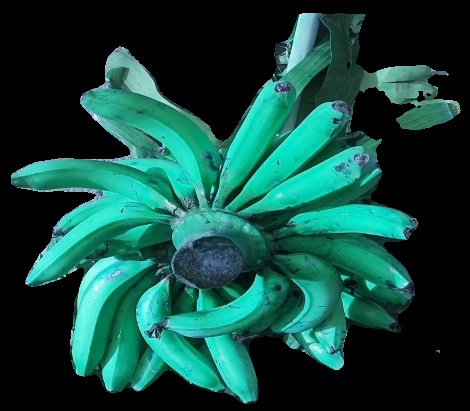
Variety: pachbale
Grade: grade3